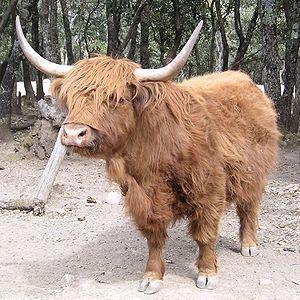
L’économie de l’Écosse est étroitement liée à celle du Royaume-Uni et est essentiellement basée sur un système capitaliste avec très peu d’intervention de la part de l’État. Après la Révolution industrielle, l’économie écossaise est dominée par la construction navale, l’industrie minière et sidérurgique. La participation de l’Écosse à l’Empire britannique lui a permis d’exporter sa production à travers le monde. Mais l’industrie lourde a décliné dans la dernière partie du XXᵉ siècle, menant à une remarquable mutation de l’économie de l’Écosse désormais basée sur la technologie et les services. Les années 1980 ont vu le développement de la Silicon Valley écossaise: Silicon Glen, entre Glasgow et Édimbourg et abritant beaucoup de grandes entreprises technologiques venues s’implanter en Écosse. Aujourd’hui, l’industrie technologique emploie 41 000 personnes. Les entreprises basées en Écosse sont spécialisées dans les systèmes d’information, la défense, l’électronique, et les semi-conducteurs. Il existe également un secteur de développement et design électronique particulièrement dynamique et en pleine croissance, basé sur ses liens avec les universités et les compagnies locales.
L'aurochs de heck, ou « néo aurochs » ou « aurochs-reconstitué » selon son nom officiel pour la Commission nationale d'amélioration génétique, est issu d'une sélection de races bovines domestiques menée en Allemagne dans les années 1920 et 1930 par le biologiste Lutz Heck et son frère Heinz, biologiste, directeur du zoo de Munich. Ce mélange visait à recréer le type originel sauvage des bovins domestiques, c’est-à-dire l'aurochs originel, Bos primigenius. L'idée originelle proviendrait du zoologiste polonais Feliks Paweł Jarocki.